List of cricketers who have taken five-wicket hauls on One Day International debut

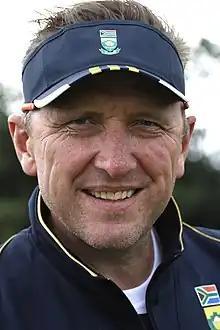
Allan Donald

In cricket, a five-wicket haul (also known as a "five-for" or "fifer") refers to a bowler taking five or more wickets in a single innings. This is regarded as a significant achievement. As of July 2024, more than 4700 ODIs have been played, however there have only been 15 occasions where a player achieved this feat on his ODI debut. Players from the eight of the twelve teams that have Full member status—Australia, Bangladesh, England, Ireland, South Africa, Sri Lanka, West Indies and Zimbabwe—have taken five-wicket hauls on debut. Sri Lankans have performed this feat on three occasions, while the Bangladeshis and South Africa have two each. In addition, three players from Associate teams—Canada, Namibia and Scotland—have taken a five-wicket haul on debut. Afghanistan, India, New Zealand and Pakistan are yet to have a debutant take a five-wicket haul.